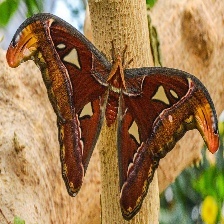
Species: ATLAS MOTH